Faith Evans

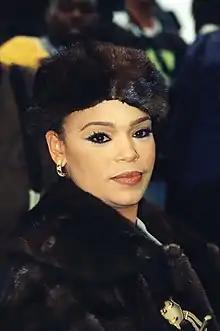
Evans in 1998

Faith Renée Evans (born June 10, 1973) is an American R&B singer, songwriter, and actress. Born in Lakeland, Florida, and raised in New Jersey, she relocated to Los Angeles in 1991 in pursuit of a recording career. Evans initially performed as a backing vocalist for R&B singers Al B. Sure! and Christopher Williams, and by the age of 20, signed with Puff Daddy's Bad Boy Records as the label's first female artist in 1994. Following her uncredited appearance on labelmate the Notorious B.I.G.'s single "One More Chance", she released her debut studio album, "Faith" (1995), to critical acclaim and moderate commercial reception. Evans then guest performed alongside 112 on Puff Daddy’s 1997 single "I'll Be Missing You," which won Best Rap Performance at the 40th Annual Grammy Awards and became the first hip hop song to debut atop the "Billboard" Hot 100. Her second and third albums, "Keep the Faith" (1998) and "Faithfully" (2001), peaked at numbers six and 14 on the "Billboard" 200, respectively, and saw further critical praise.